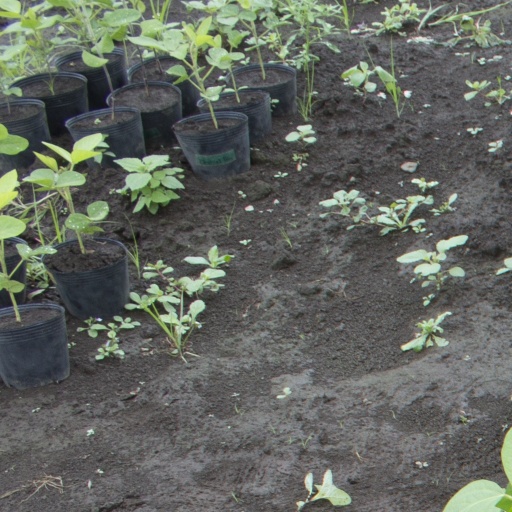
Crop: soybean